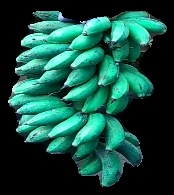
Variety: rasbale
Grade: grade3